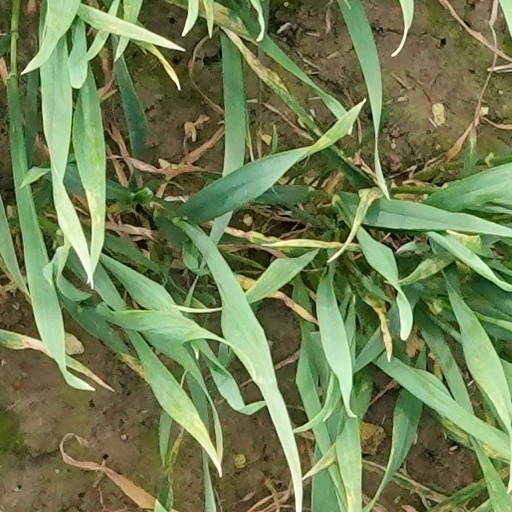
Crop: wheat